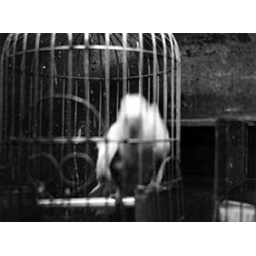
From the bird and flower market in Hong Kong